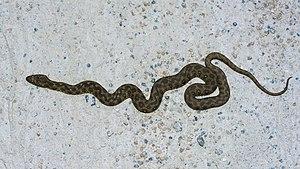
Natrix maura (Couleuvre vipérine).
La couleuvre vipérine, aussi appelée couleuvre mauresque, est une espèce de serpents de la famille des Natricidae.